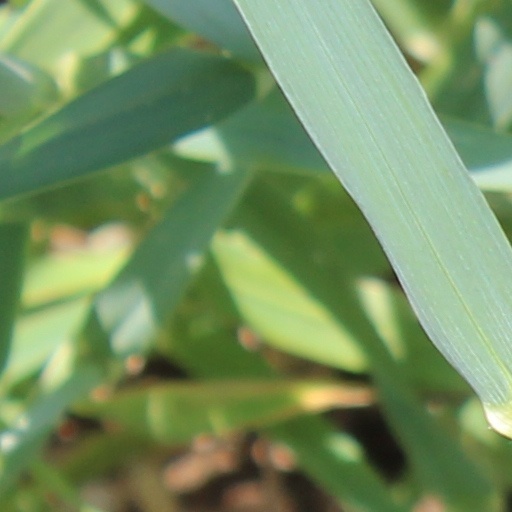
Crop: wheat